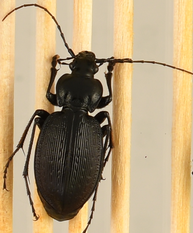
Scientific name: Carabus goryi
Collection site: Mountain Lake Biological Station NEON (MLBS), plot MLBS_008